Gromatici

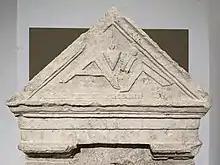
CIL VI 10588, Ancient Roman measuring instruments

At the foundation of a colony and the assignation of lands the auspices were taken, for which purpose the presence of the augur was necessary. But the business of the augur did not extend beyond the religious part of the ceremony: the division and measurement of the land were made by professional measurers. These were the "finitores" mentioned by the early writers, who in the later periods were called "mensores" and "agrimensores". The business of a "finitor" could only be done by a free man, and the honourable nature of his office is indicated by the rule that there was no bargain for his services, but he received his pay in the form of a gift. These "finitores" appear also to have acted as judices, under the name of "arbitri" (single "arbiter"), in those disputes about boundaries which were purely of a technical, not a legal, character. The first professional surveyor mentioned is Lucius Decidius Saxa, who was employed by Mark Antony in the measurement of camps.